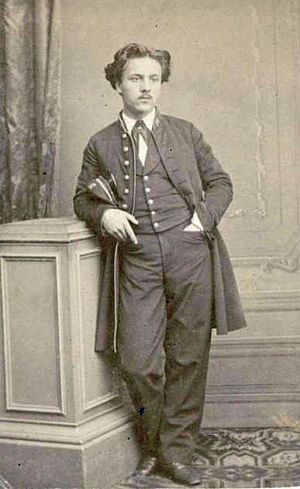
Gabriel Fauré
Gabriel Fauré i 1864.
Gabriel-Urbain Fauré var en fransk komponist og organist. Han underviste i komposition på konservatoriet i Paris og var konservatoriets direktør fra 1905 til 1920.